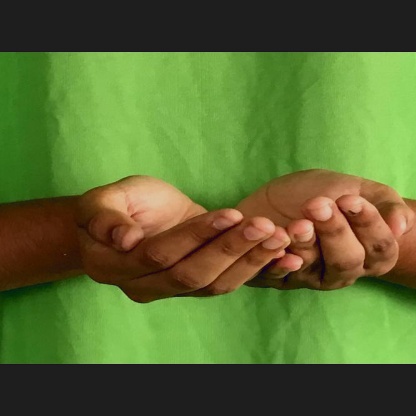
Mudra: Pushpaputa